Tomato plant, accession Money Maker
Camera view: horizontal (90 deg, fisheye); turntable rotation: 60 degrees
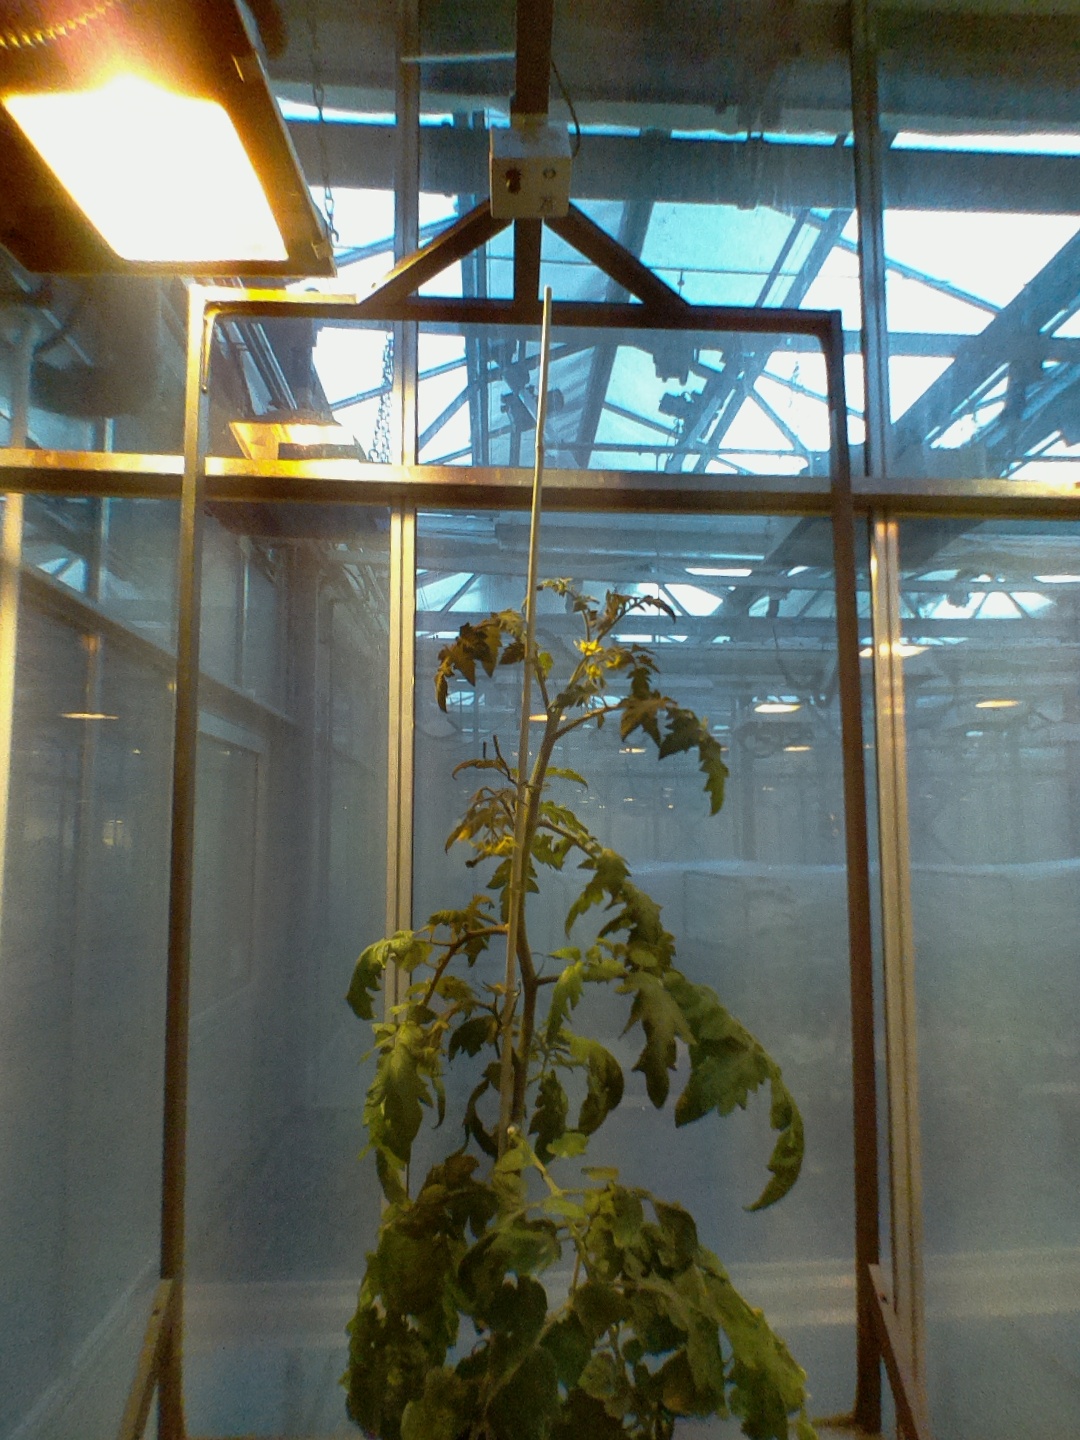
BBCH growth stage 70: Fruits at the main stem or branches visibles